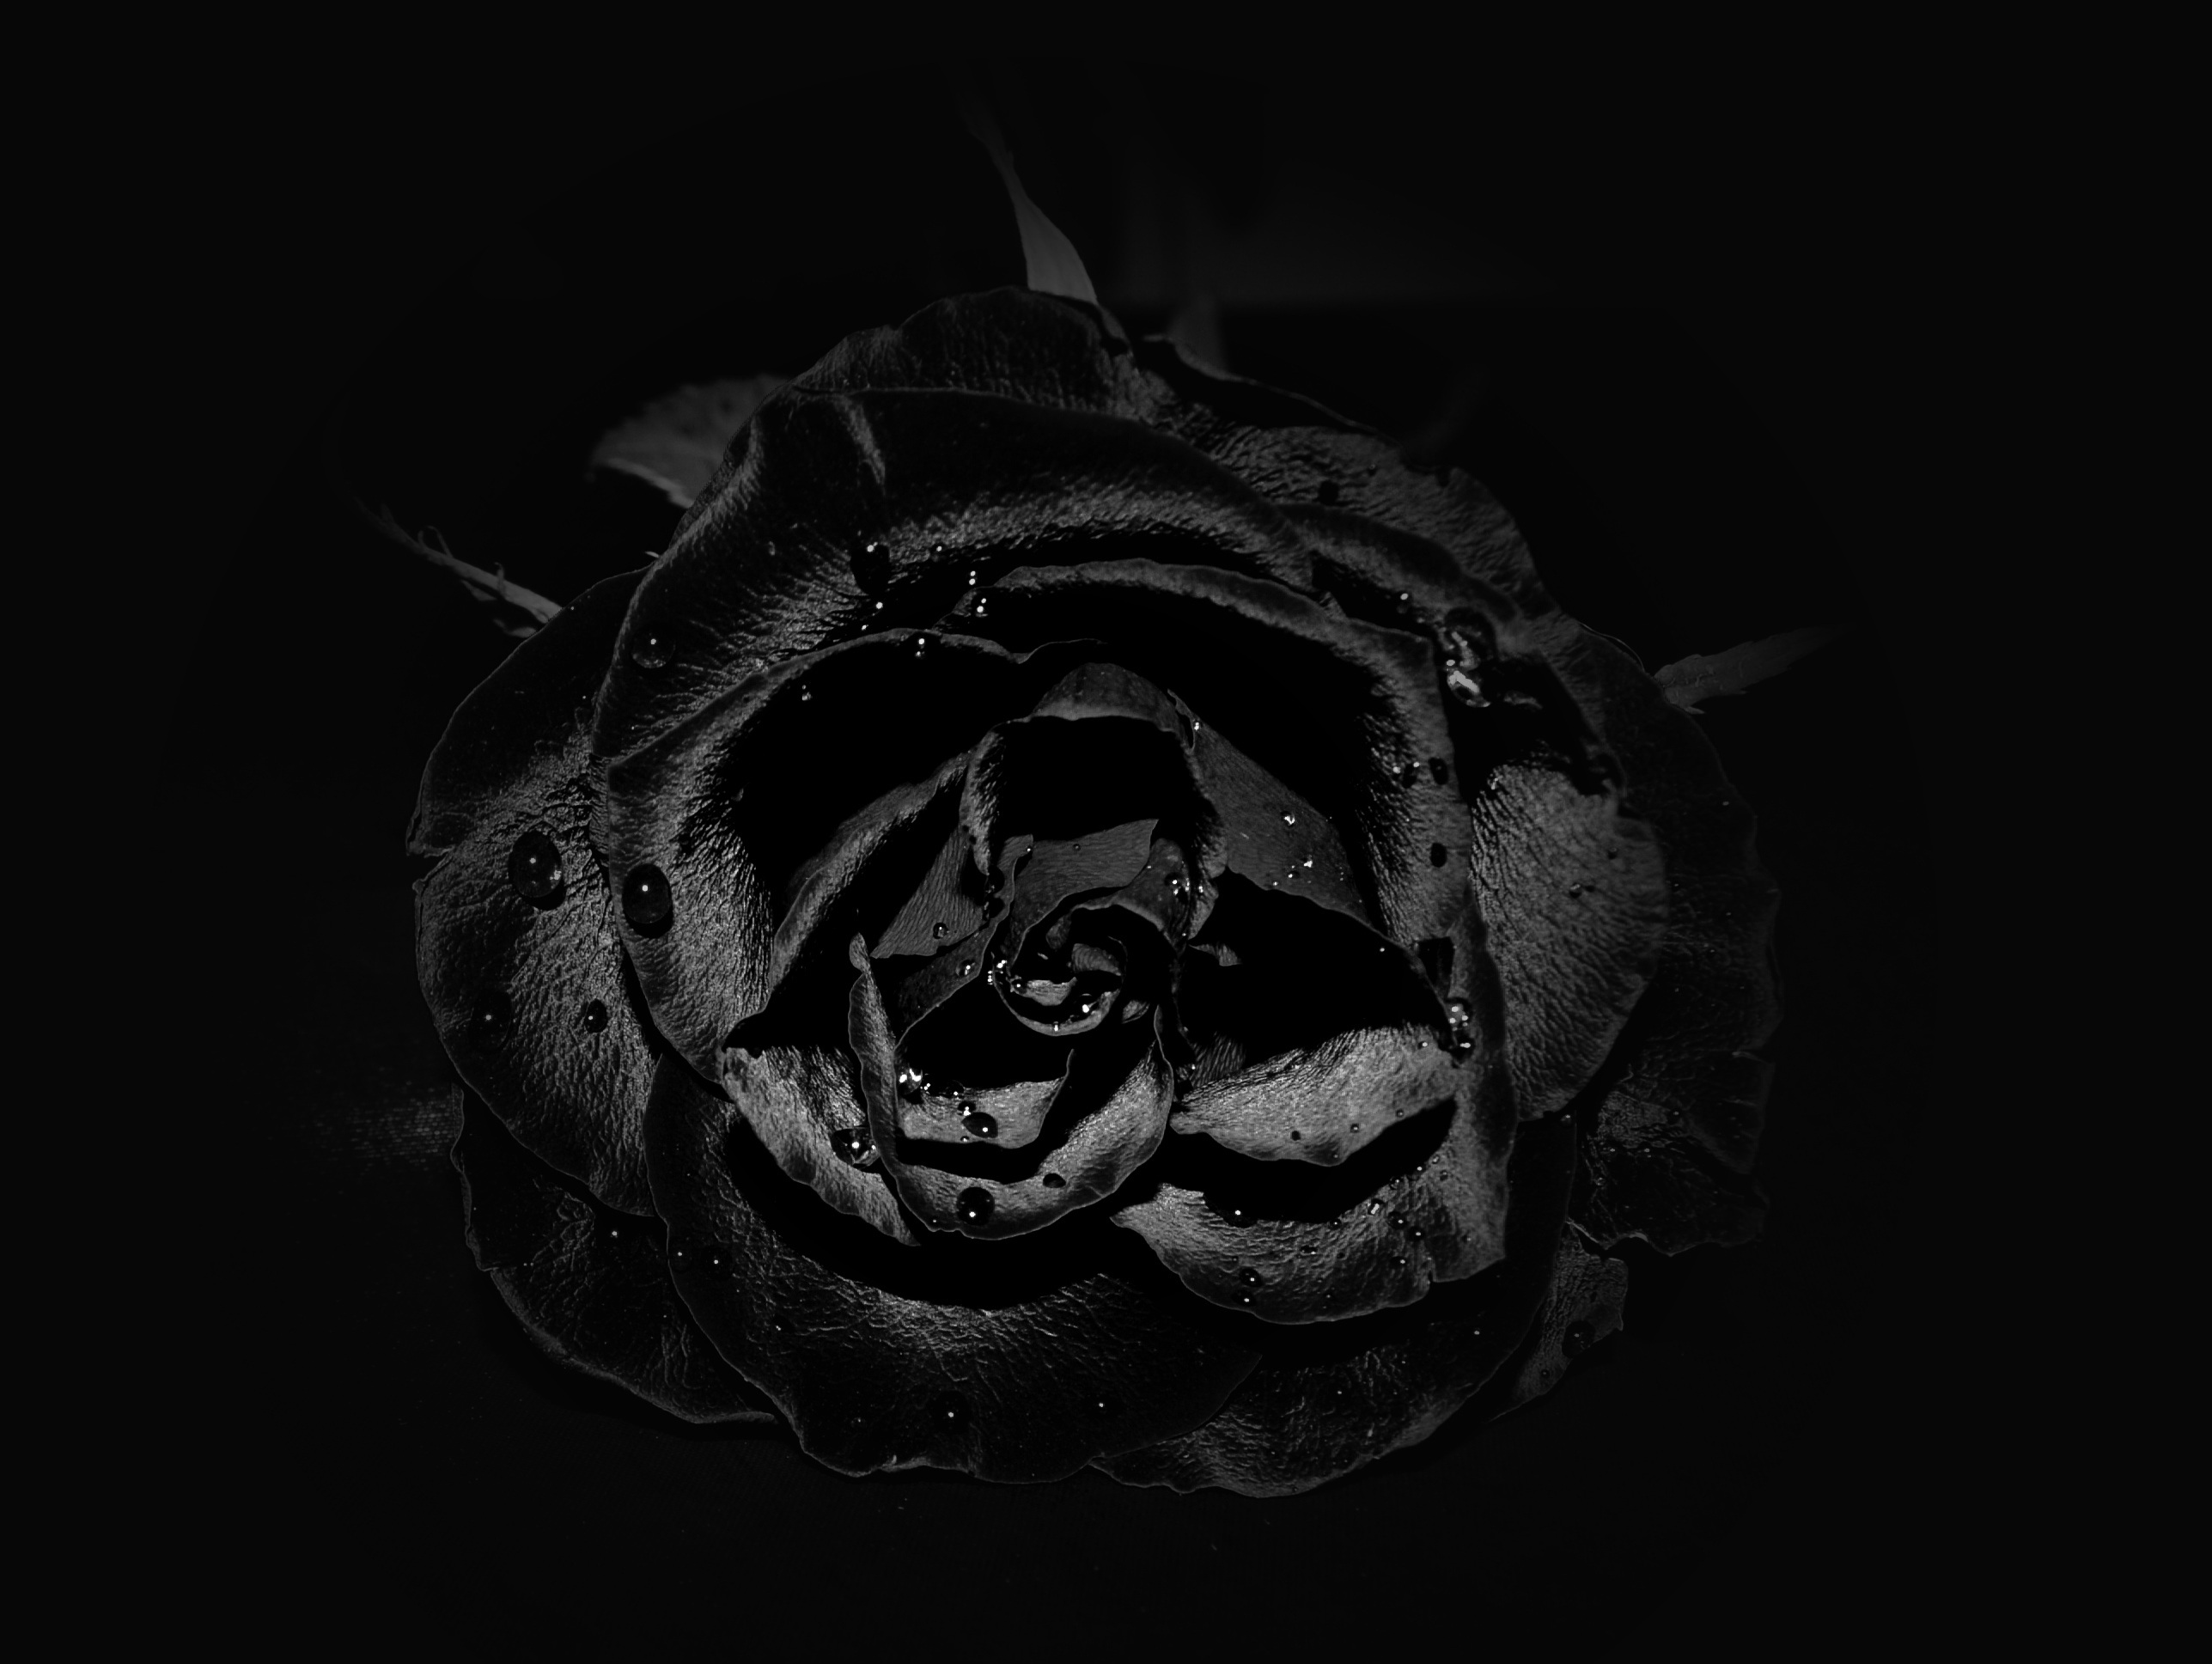
black and white, white, photography, flower, rose, darkness, black, monochrome, illustration, head, monochrome photography, computer wallpaper